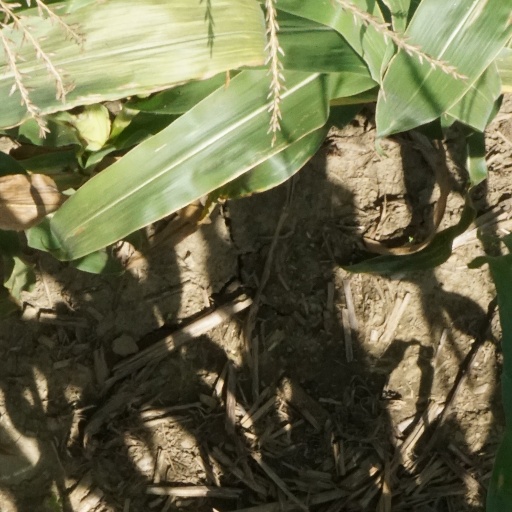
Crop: maize; corn